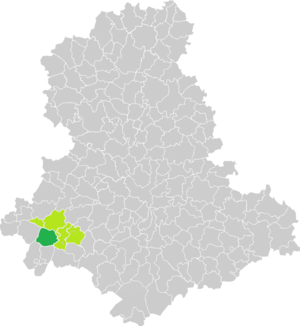
Carte de situation de la commune de Cussac (en vert foncé) dans le votre Canton (en vert clair) sur une carte des communes de la Haute-Vienne
Cussac est une commune française située dans le département de la Haute-Vienne, en région Nouvelle-Aquitaine.